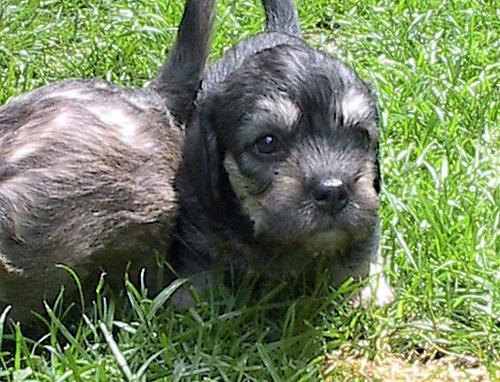
Dandie_Dinmont